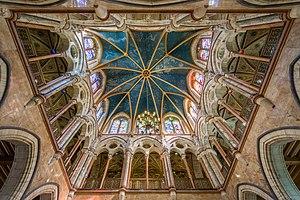
L'île de Bute, en anglais Isle of Bute, en gaélique écossais Eilean Bhòid, est une île du Royaume-Uni située en Écosse et baignée par le Firth of Clyde.